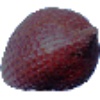
Label: Salak 1